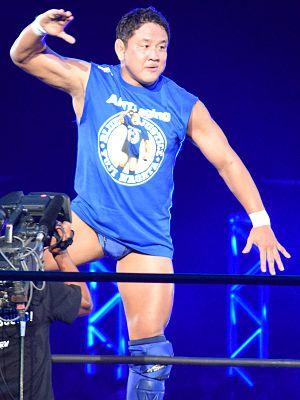
Yūji Nagata est un catcheur japonais né le 24 avril 1968 à Tōgane.